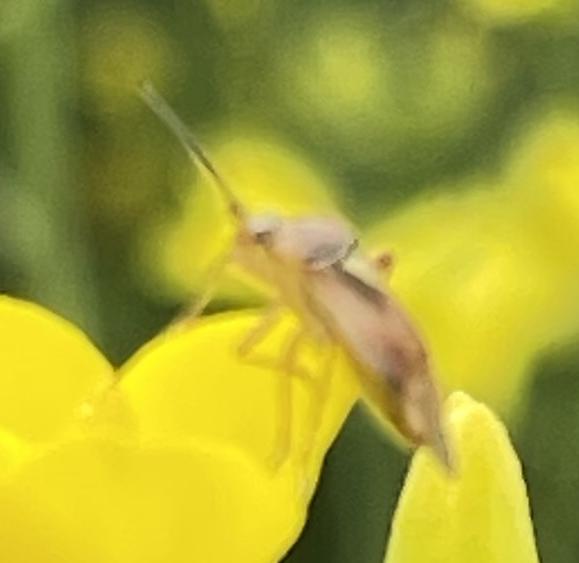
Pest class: lygus_bug